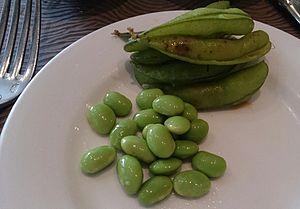
Les edamame sont une préparation de fèves immatures de soja, d'origine extrême-orientale, consommées notamment en Chine, en Corée et au Japon. En Chine, on les appelle máodòu ; on les consomme également en Corée où on les appelle d'après le nom japonais, ainsi qu'à Hawaii. Ces fèves sont souvent servies dans les restaurants japonais, en cosses, en guise d'apéritif, en accompagnement de bière. Dans la cuisine chinoise, le pois est à la fois utilisé directement dans les plats sans la cosse, ou servi également en cosse en apéritif.